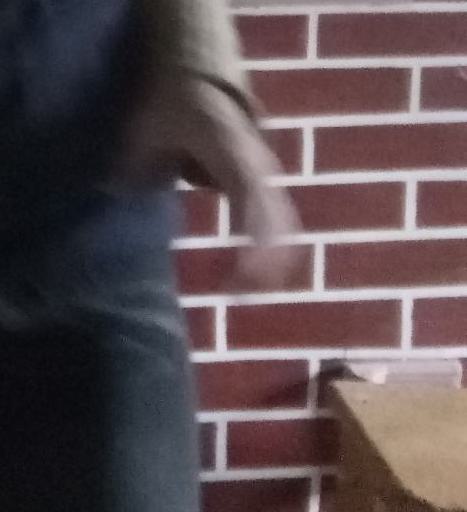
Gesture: no_gesture